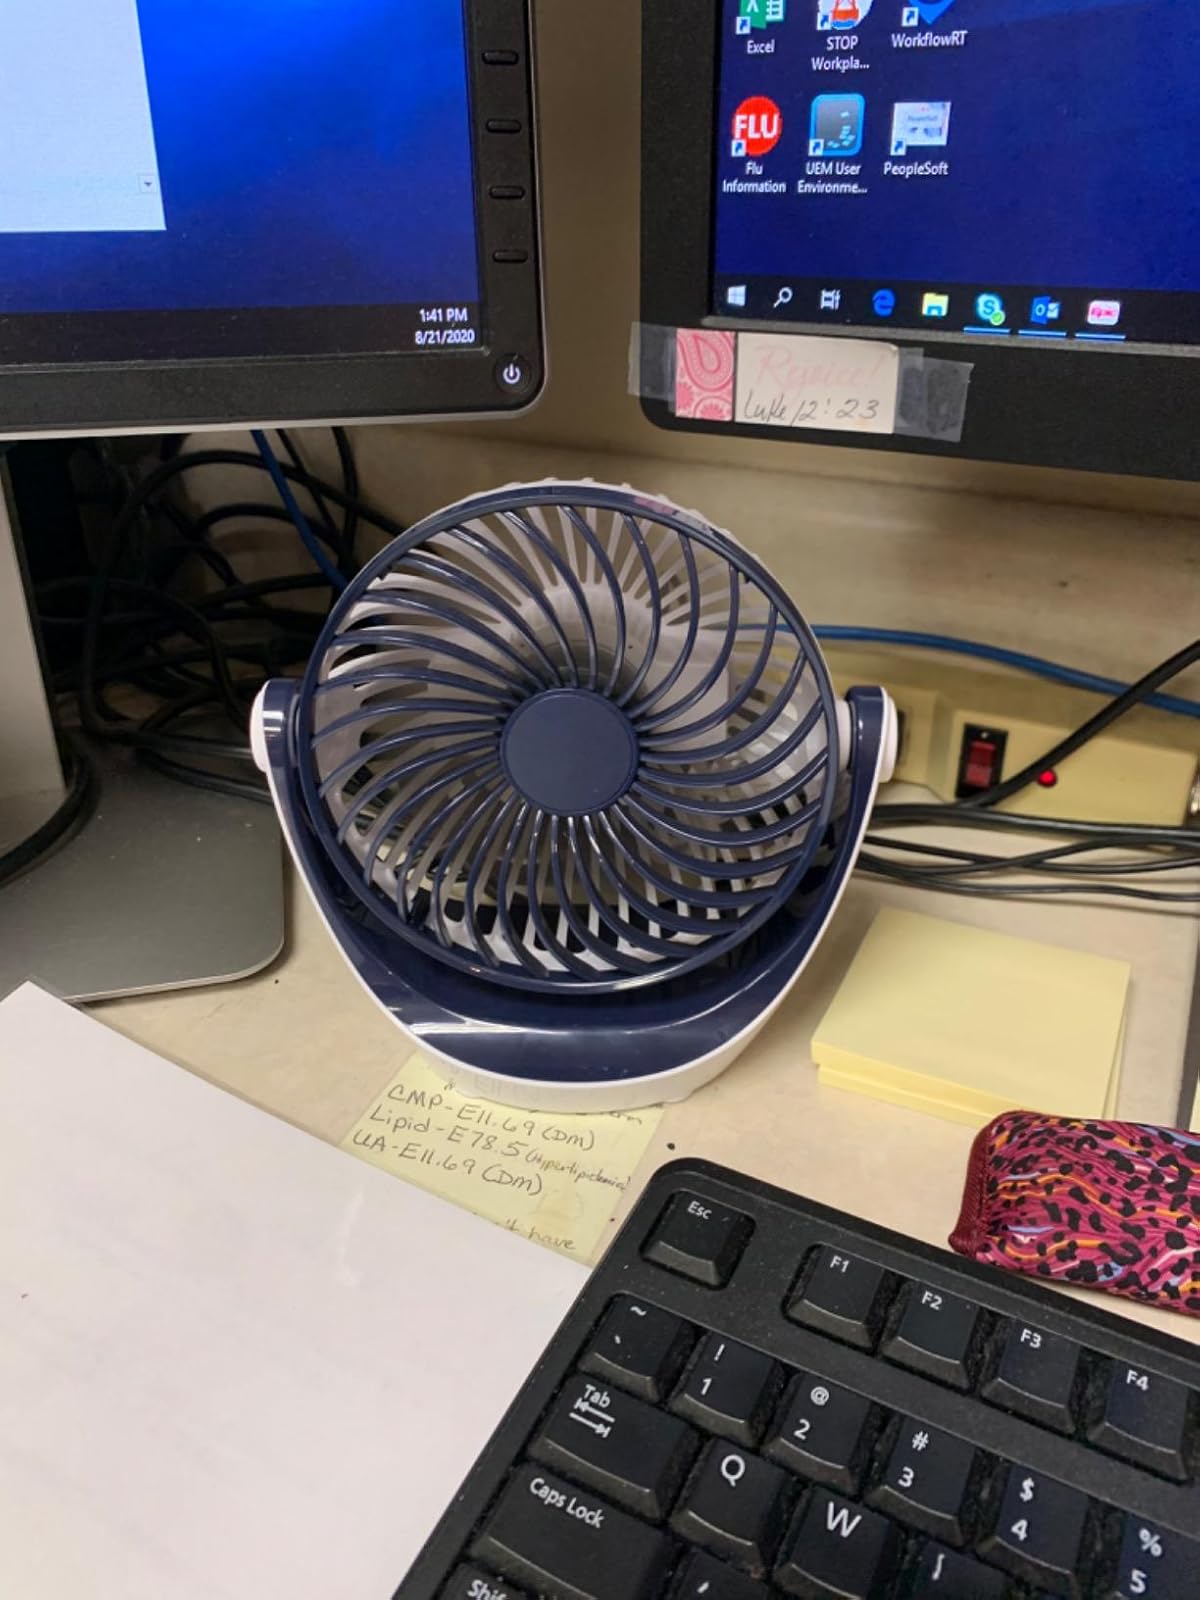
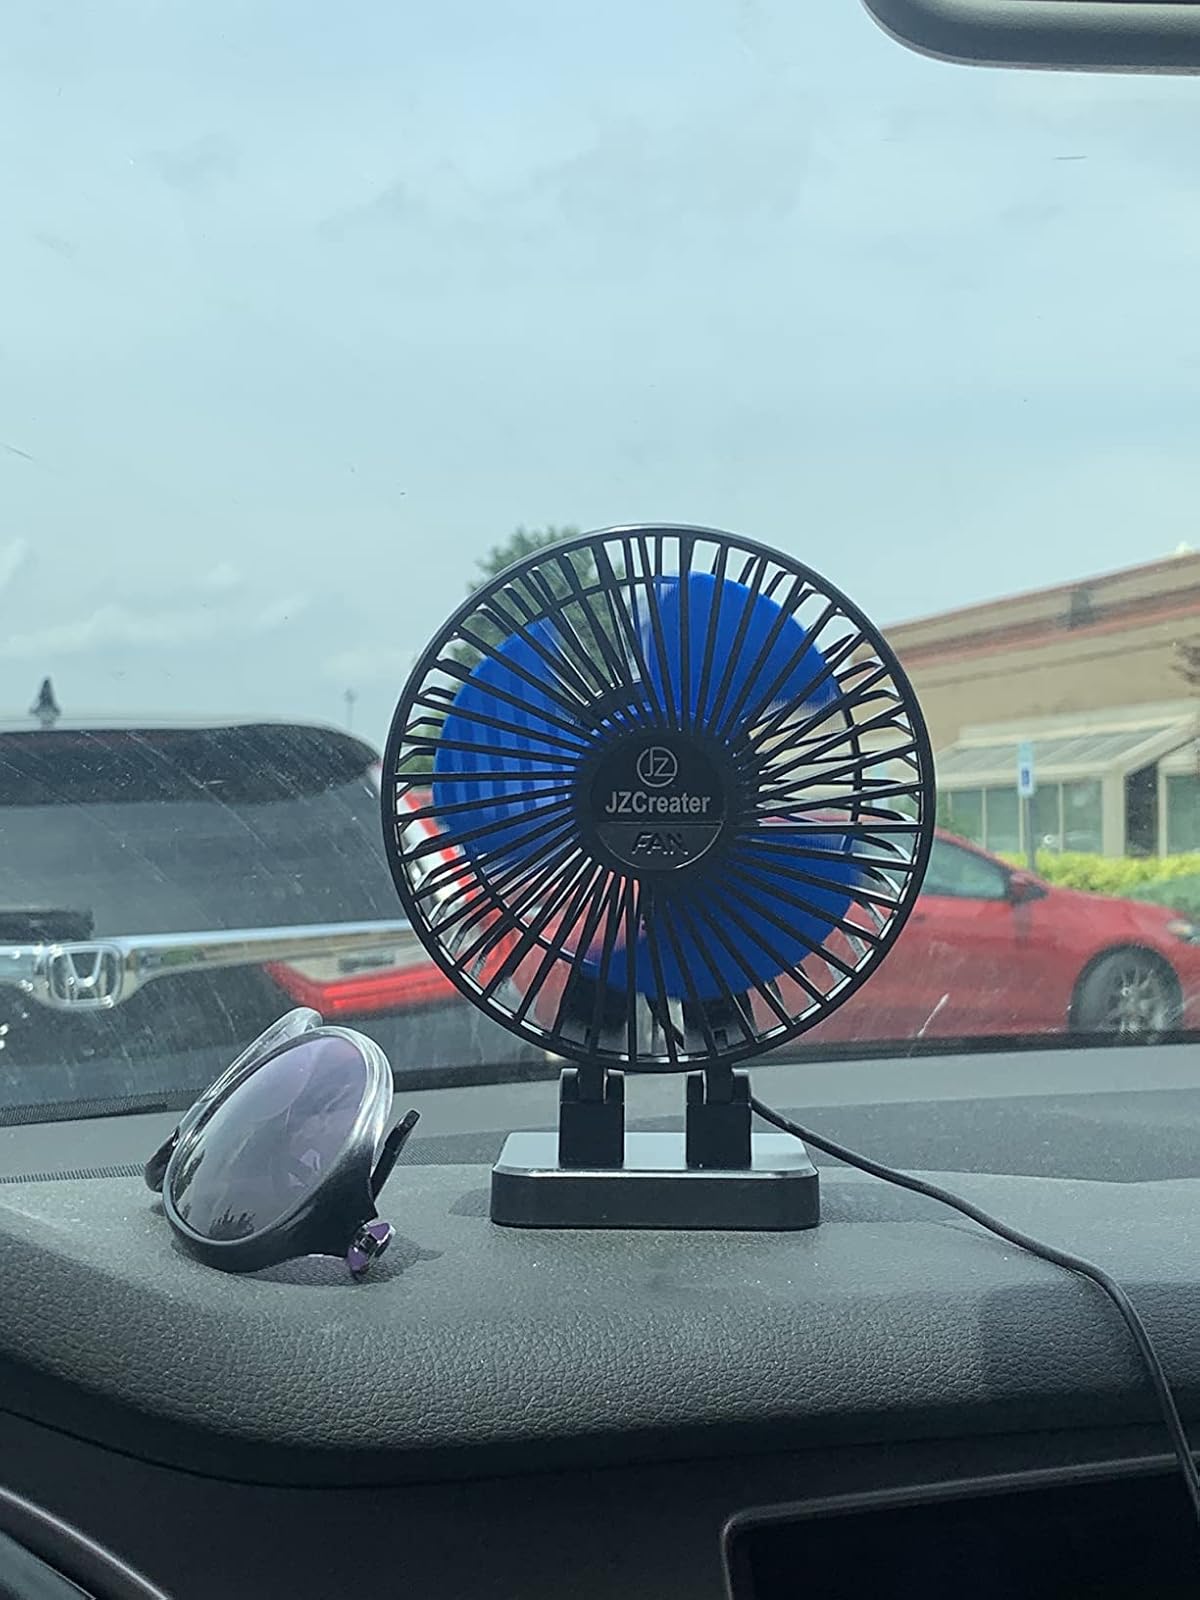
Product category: fan
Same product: no